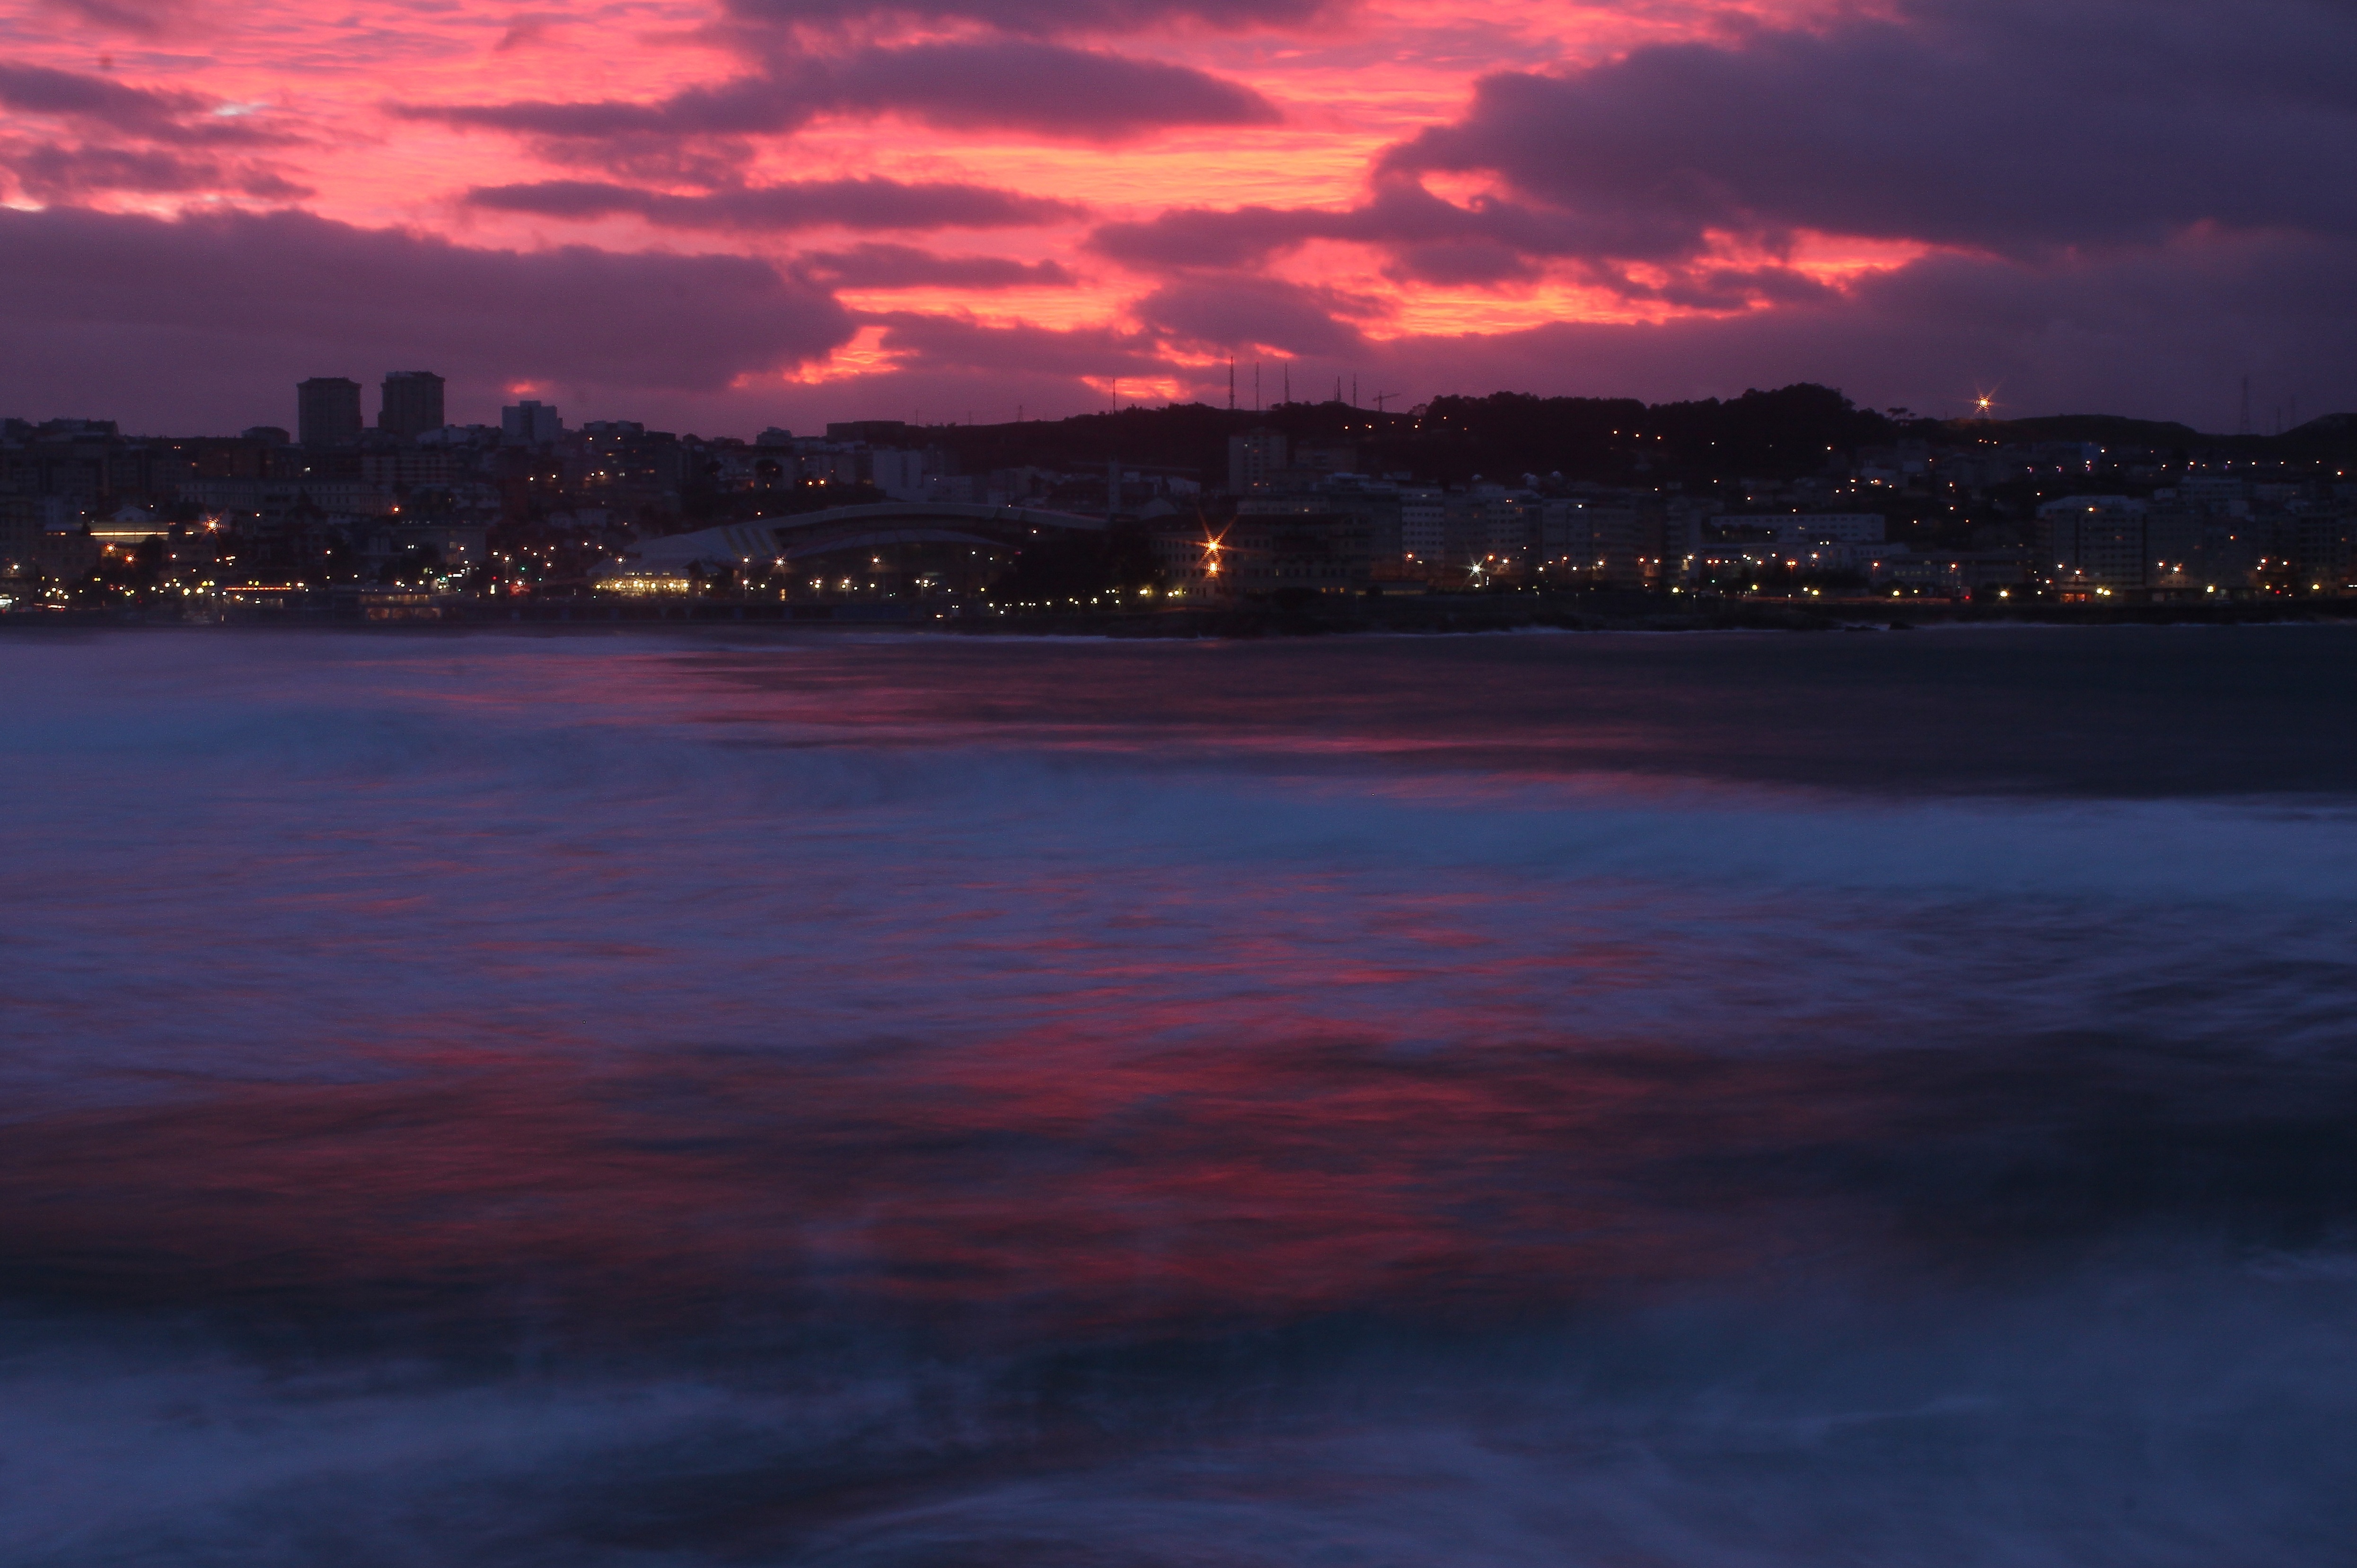
beach, landscape, sea, coast, ocean, horizon, cloud, sky, sunrise, sunset, morning, wave, dawn, river, dusk, evening, reflection, bay, spain, espaa, galicia, paisajes, acorua, ggl1, gaby1, gphoto, canon550d, afterglow